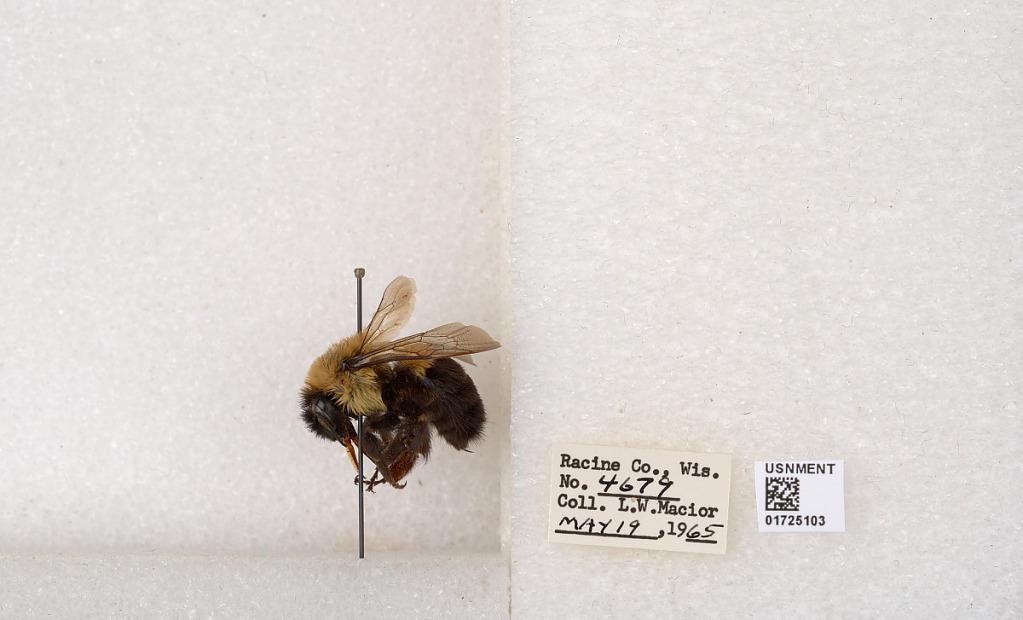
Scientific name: Bombus impatiens Cresson
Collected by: L. Macior
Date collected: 1965-5-19
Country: United States
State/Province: Wisconsin
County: Racine
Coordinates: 42.7299, -87.8123